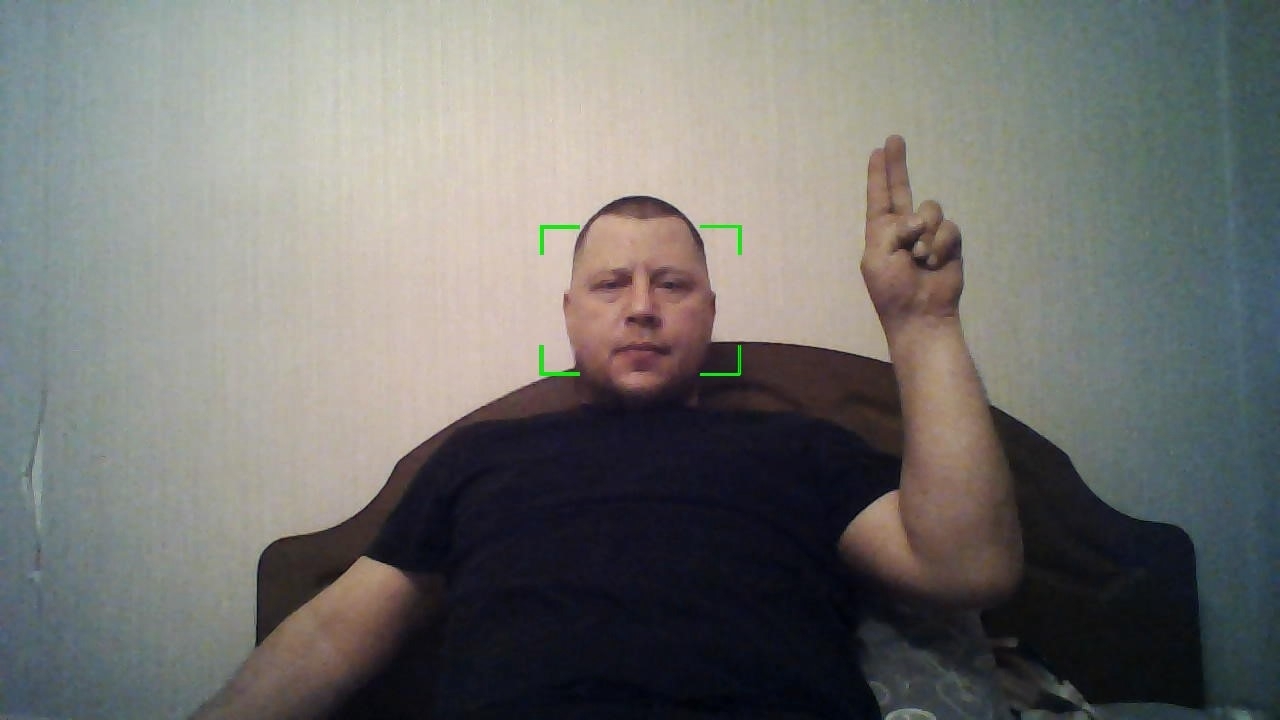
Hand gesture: two_up